Krusty Krab

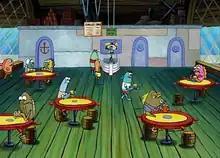
Inside the restaurant, Squidward is working as the cashier, and various characters are eating Krabby Patties.

The Krusty Krab is a prominent fast-food restaurant in the underwater city of Bikini Bottom. It is owned and operated by Eugene H. Krabs (Mr. Krabs), who invented its famous Krabby Patty sandwich and plans to transfer ownership of the restaurant to his daughter, Pearl, when she is older. Squidward Tentacles and SpongeBob SquarePants work at the Krusty Krab as the cashier and fry cook, respectively. The other main characters of the series have also held temporary, single-episode positions at the Krusty Krab.